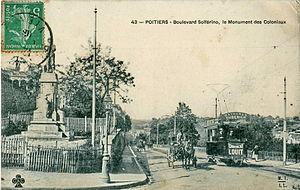
Carte postale ancienne éditée par CCCC MTIL n°43
Le réseau des Tramways de Poitiers est constitué par :